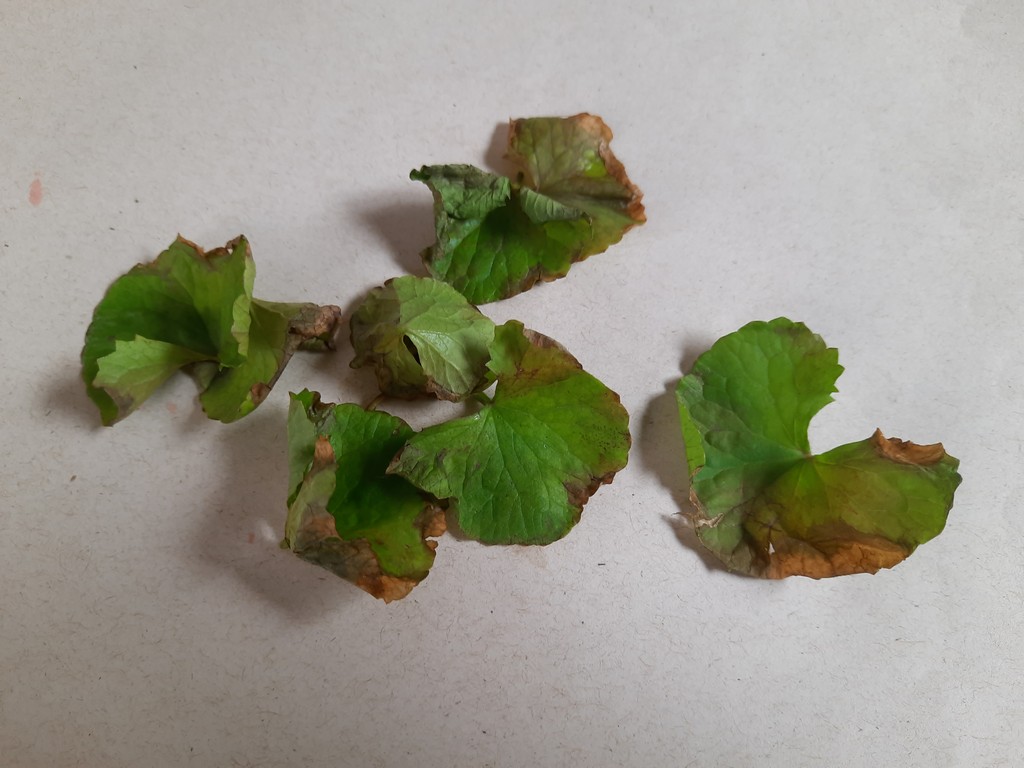
Label: Unhealthy